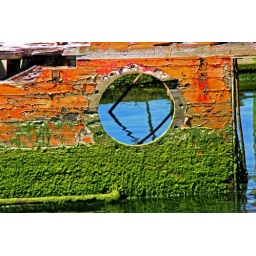
This old fish boat photo was taken near Gold Beach on the coast of Oregon.